Bay platform

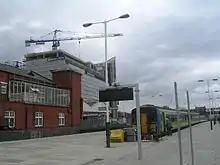
Bay platform at Nottingham station

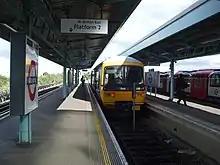
Bay platform at Greenford station

Bay and island platforms are so named because they resemble the eponymous geographic features.